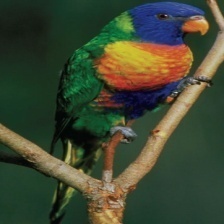
Species: RAINBOW LORIKEET
Scientific name: TRICHOGLOSSUS MOLUCCANUS
ImageNet parent category: lorikeet